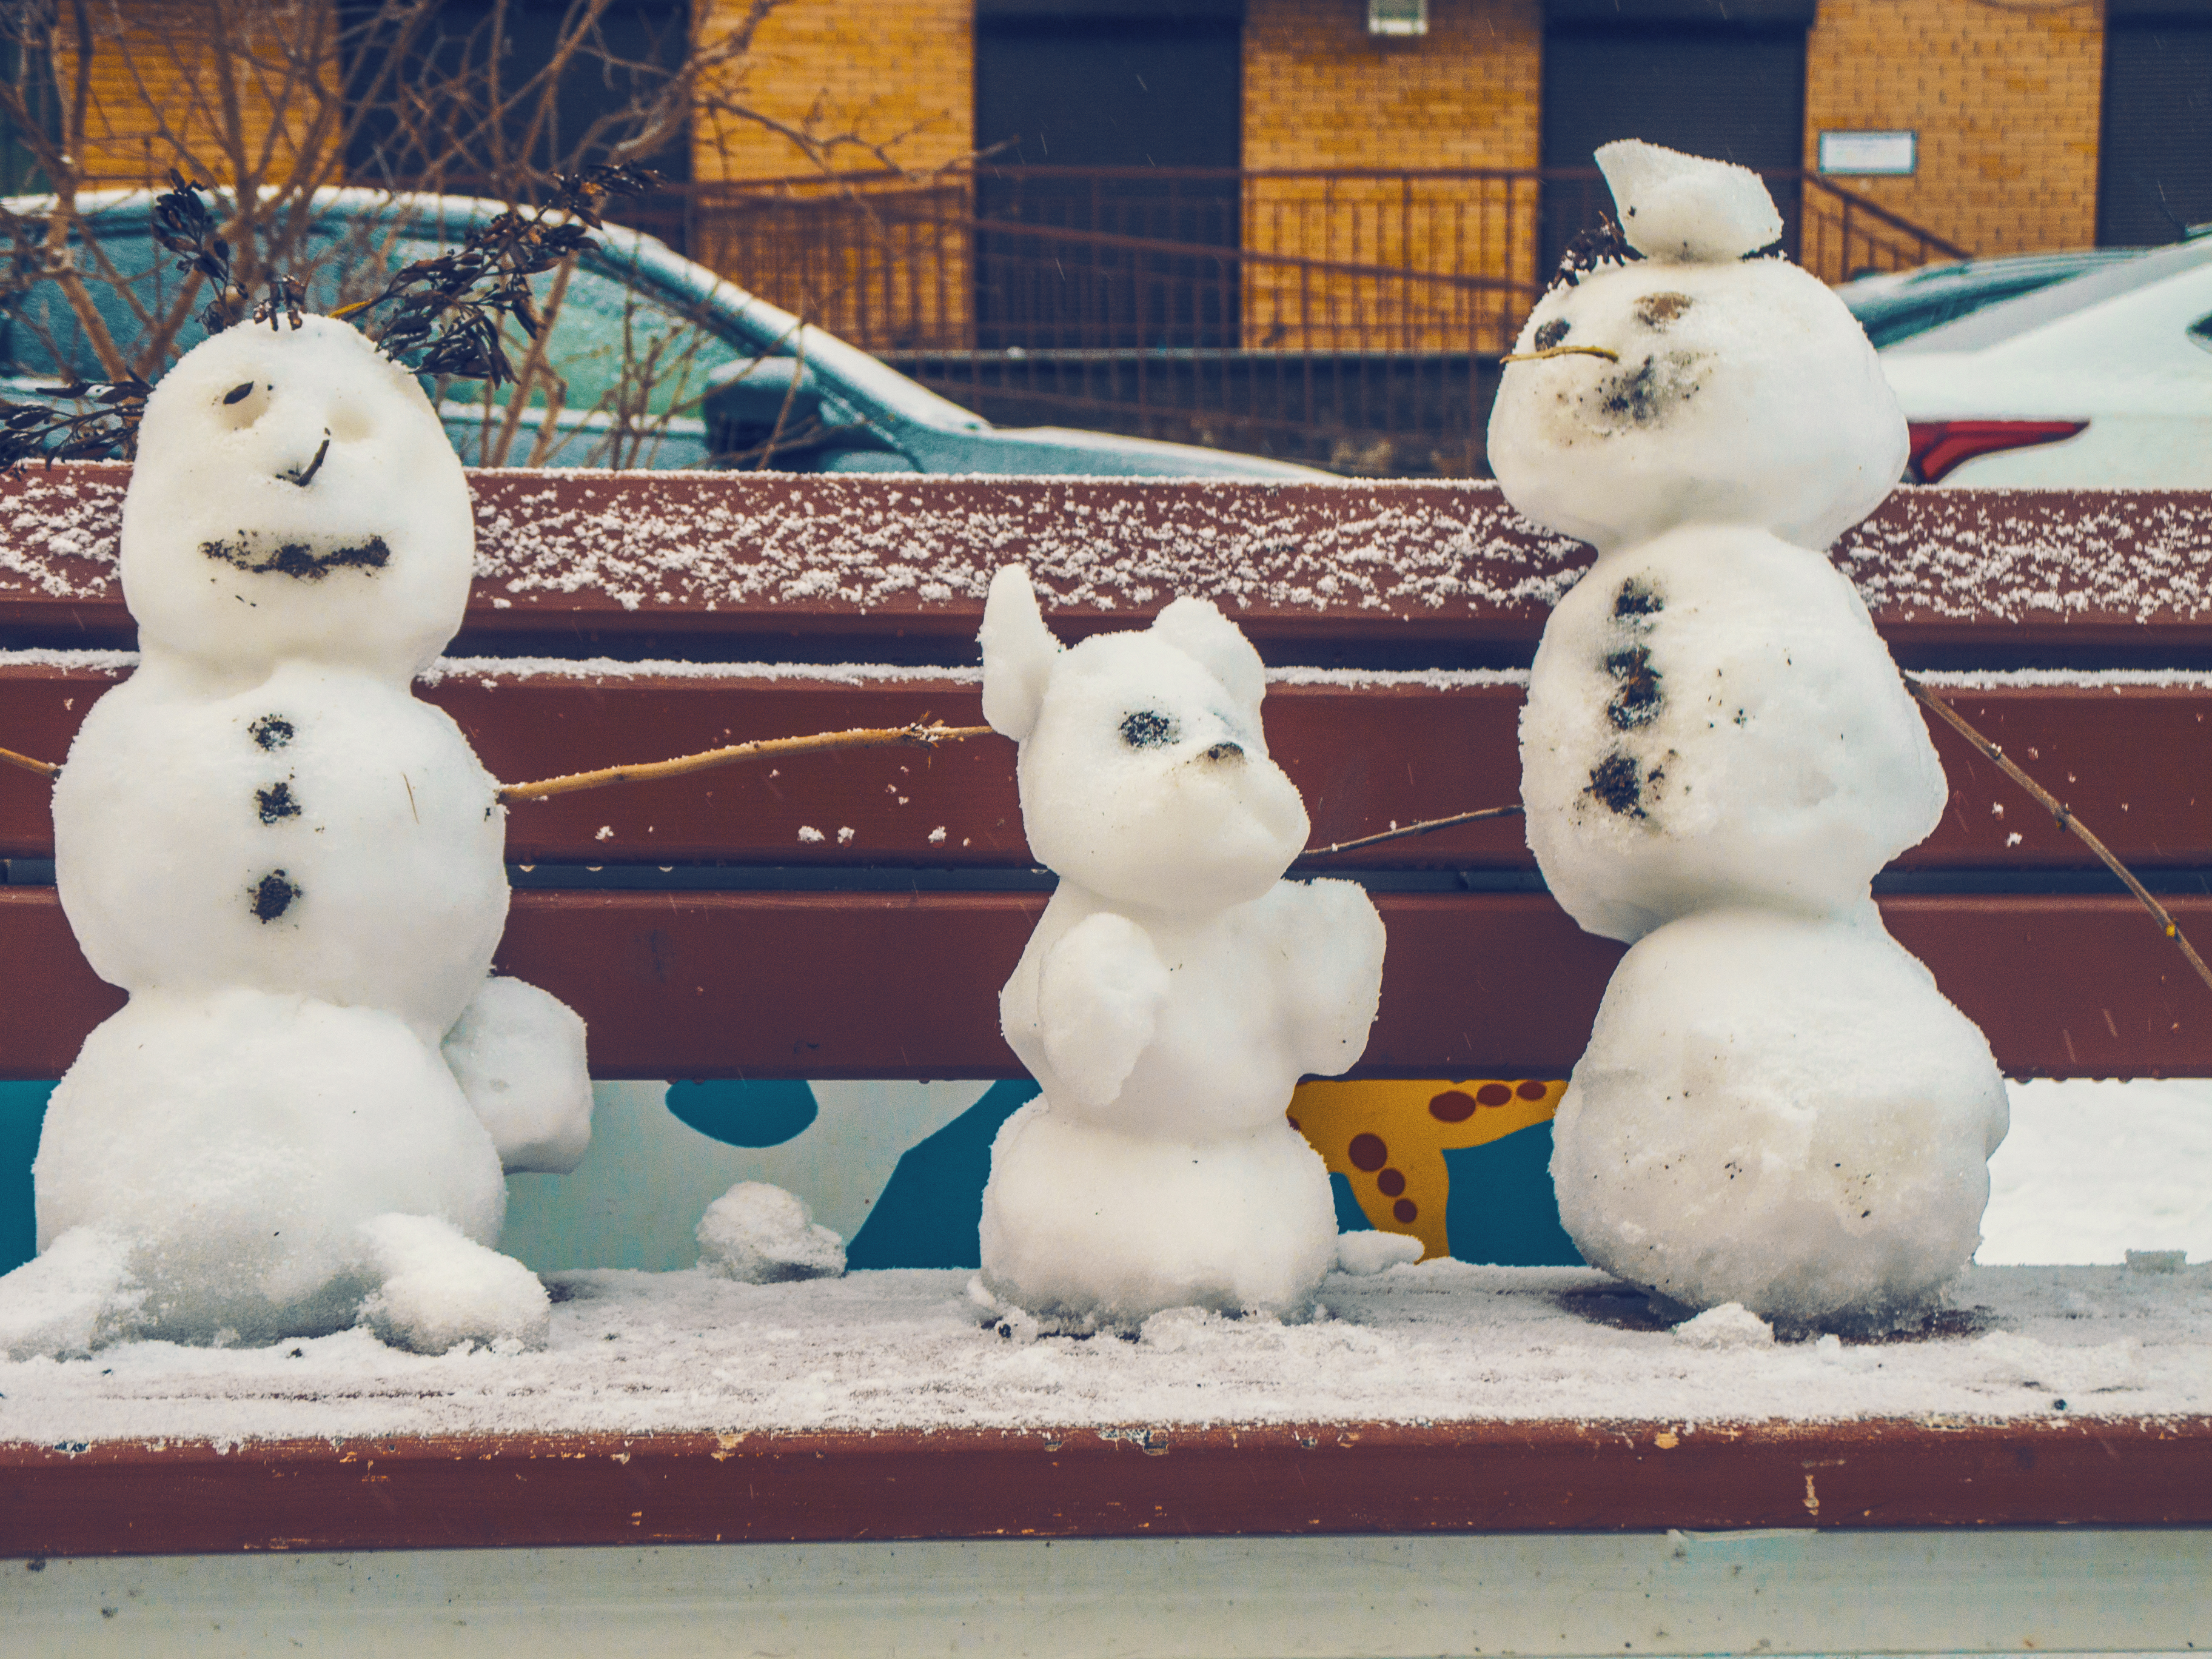
image, winter, snow, snowman, freezing, toy, precipitation